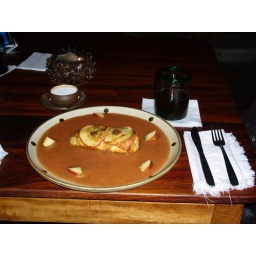
My Pollo del Eden at La Biznaga. Gouda-stuffed chicken breast in apple salsa, yummmmmmmm